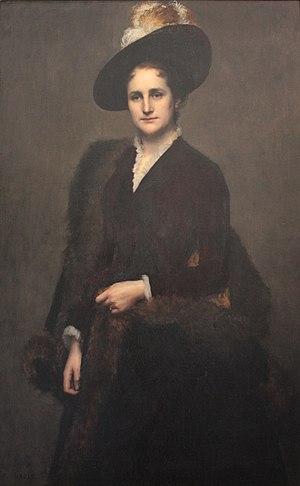
Hélène Perier-Vitet (1854-1912), épouse de Jean Casimir-Perier par Paul Dubois (1829-1905)
La famille Perier puis Casimir-Perier est une famille française originaire du Dauphiné qui s'est illustrée au XIXᵉ siècle.